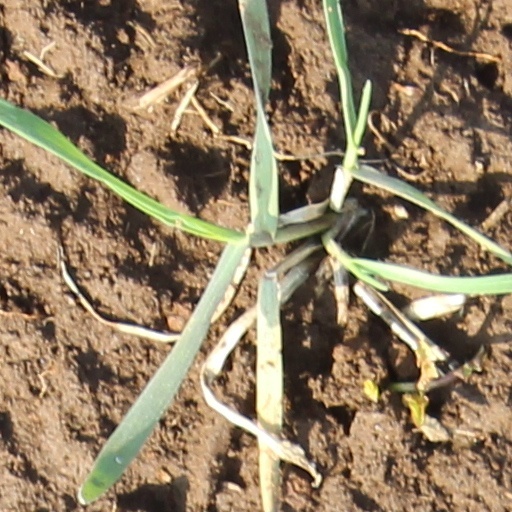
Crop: wheat